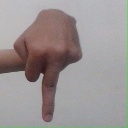
अक्षर: प